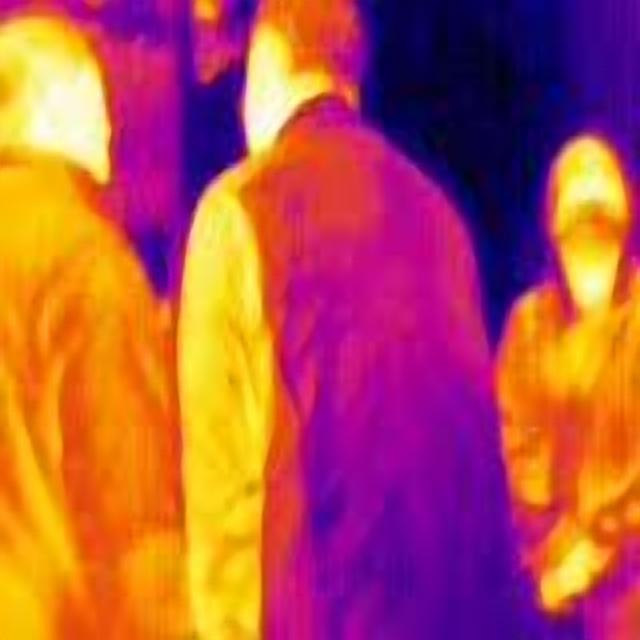
Detected objects:
label: person
label: person
label: person